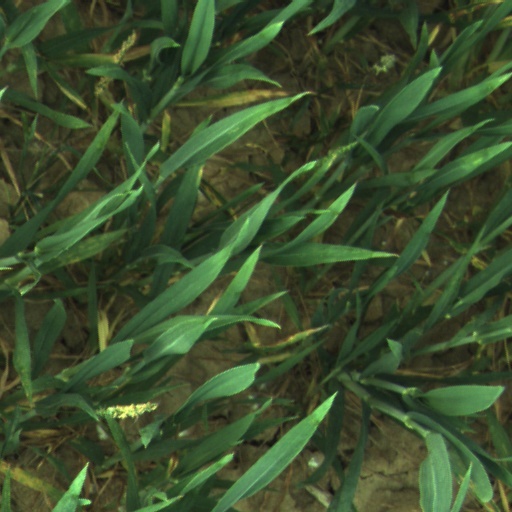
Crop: wheat